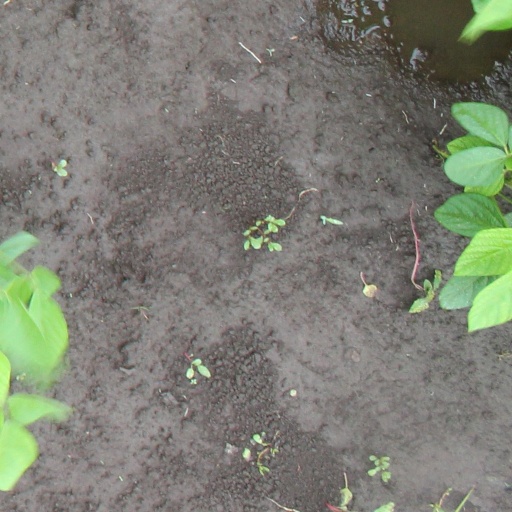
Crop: soybean